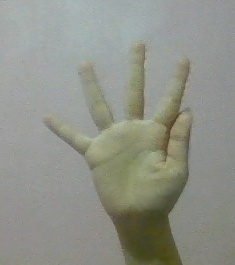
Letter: sheen